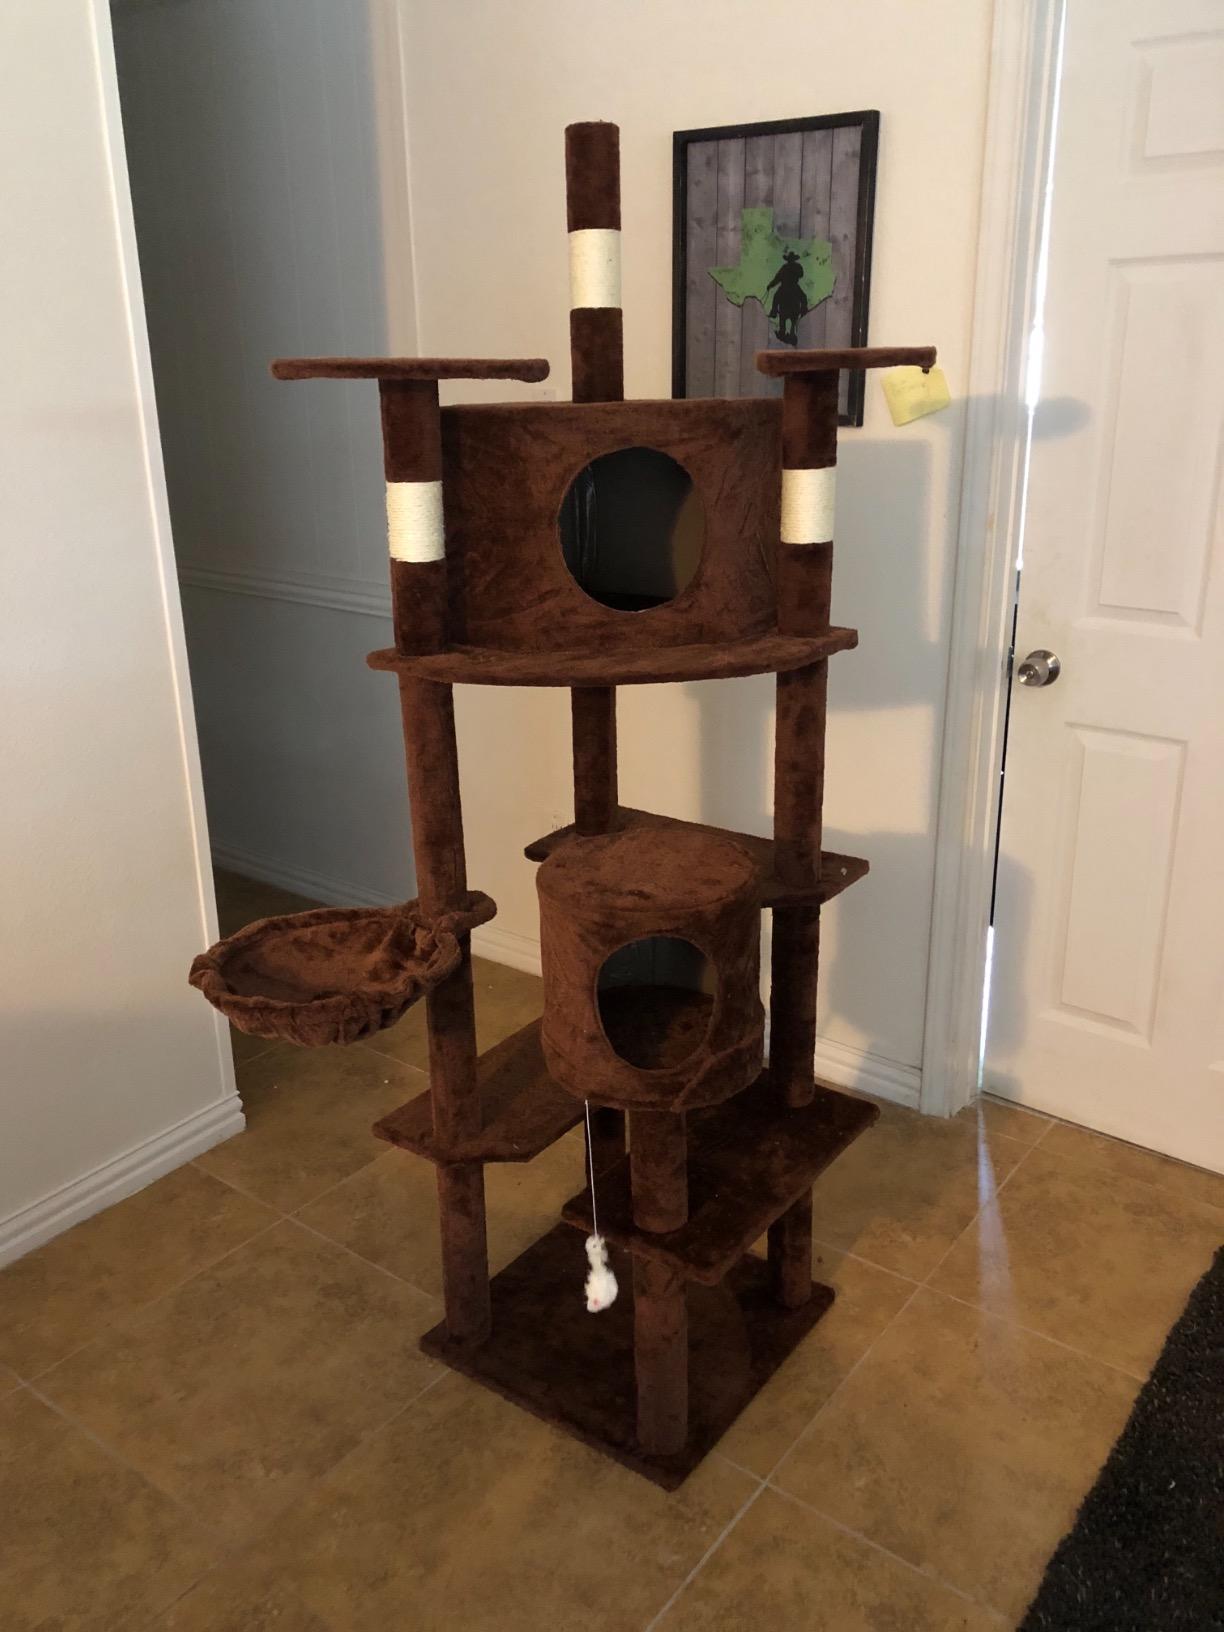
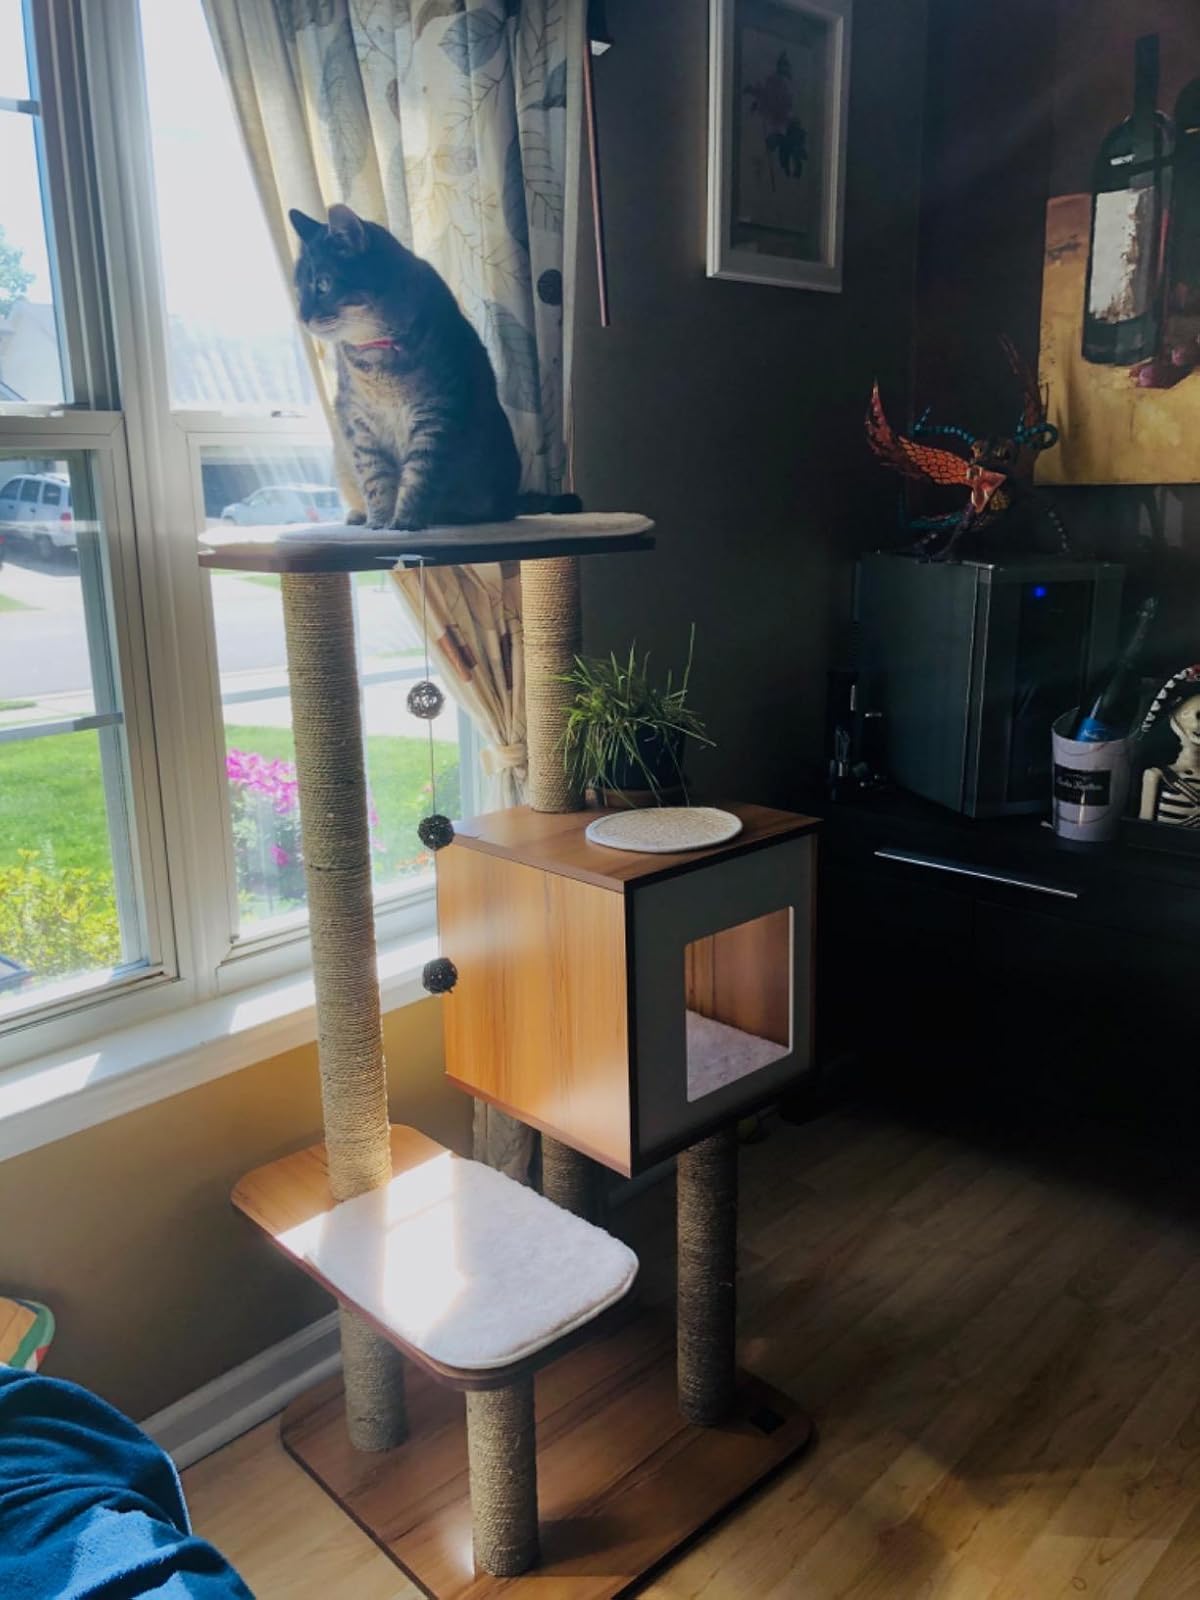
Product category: items_cat tree
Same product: no